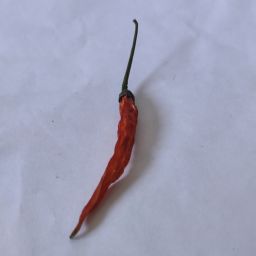
Crop: Chile Pepper
Quality: Dried